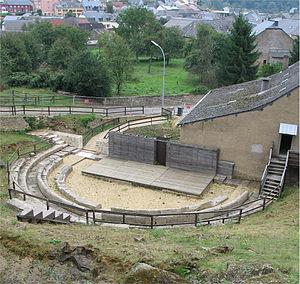
Le théâtre gallo-romain de Dalheim (Luxembourg) Lëtzebuergesch: Gallo-réimeschen Theater vun Duelem
Dalheim est une localité luxembourgeoise et le chef-lieu de la commune portant le même nom située dans le canton de Remich.